Thomas H. Collins

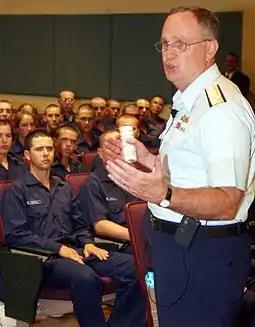
Collins orating before an audience of U.S. Coast Guard recruits at Recruit Training Center Cape May in June 2004

Collins started his U.S. Coast Guard career as a deck watch officer and first lieutenant aboard the cutter "Vigilant". Following that assignment, he served a two-year tour as commanding officer of the cutter , a patrol boat homeported in Charleston, South Carolina. His shore operational assignments include Deputy Commander, Group St. Petersburg, Florida, and Commander of Coast Guard Group and Captain of the Port, Long Island Sound, in New Haven, Connecticut.